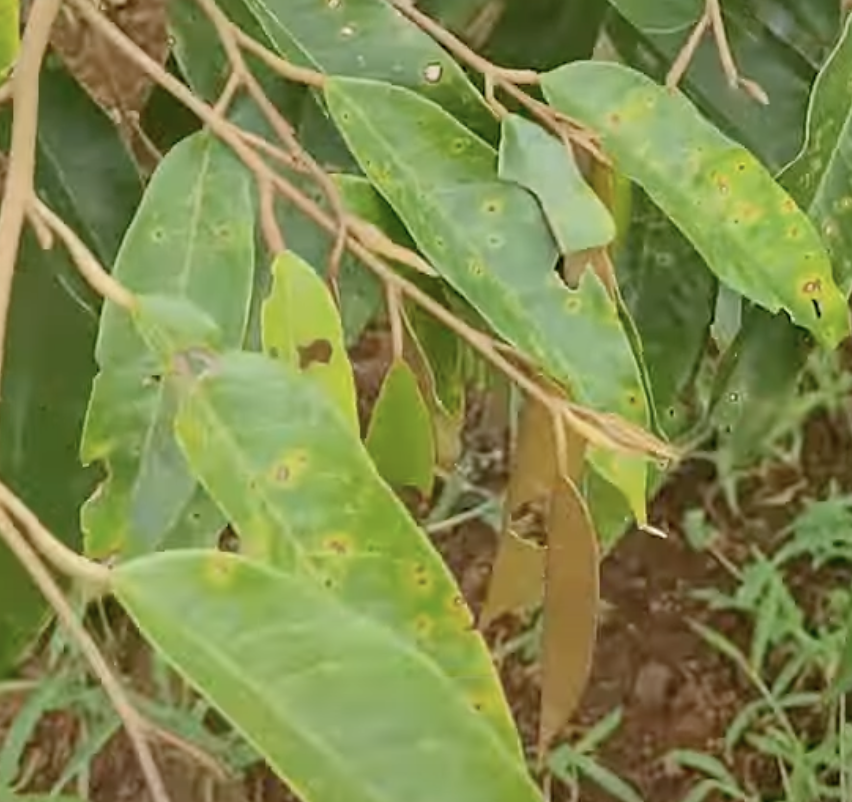
Label: canker_disease